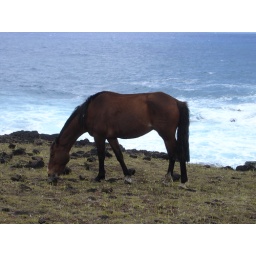
A horse grazing by the ocean in the lava rocks.